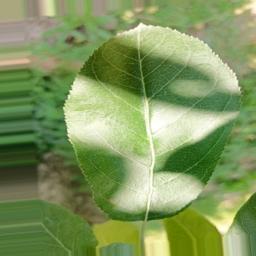
Label: Healthy